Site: brandenburg
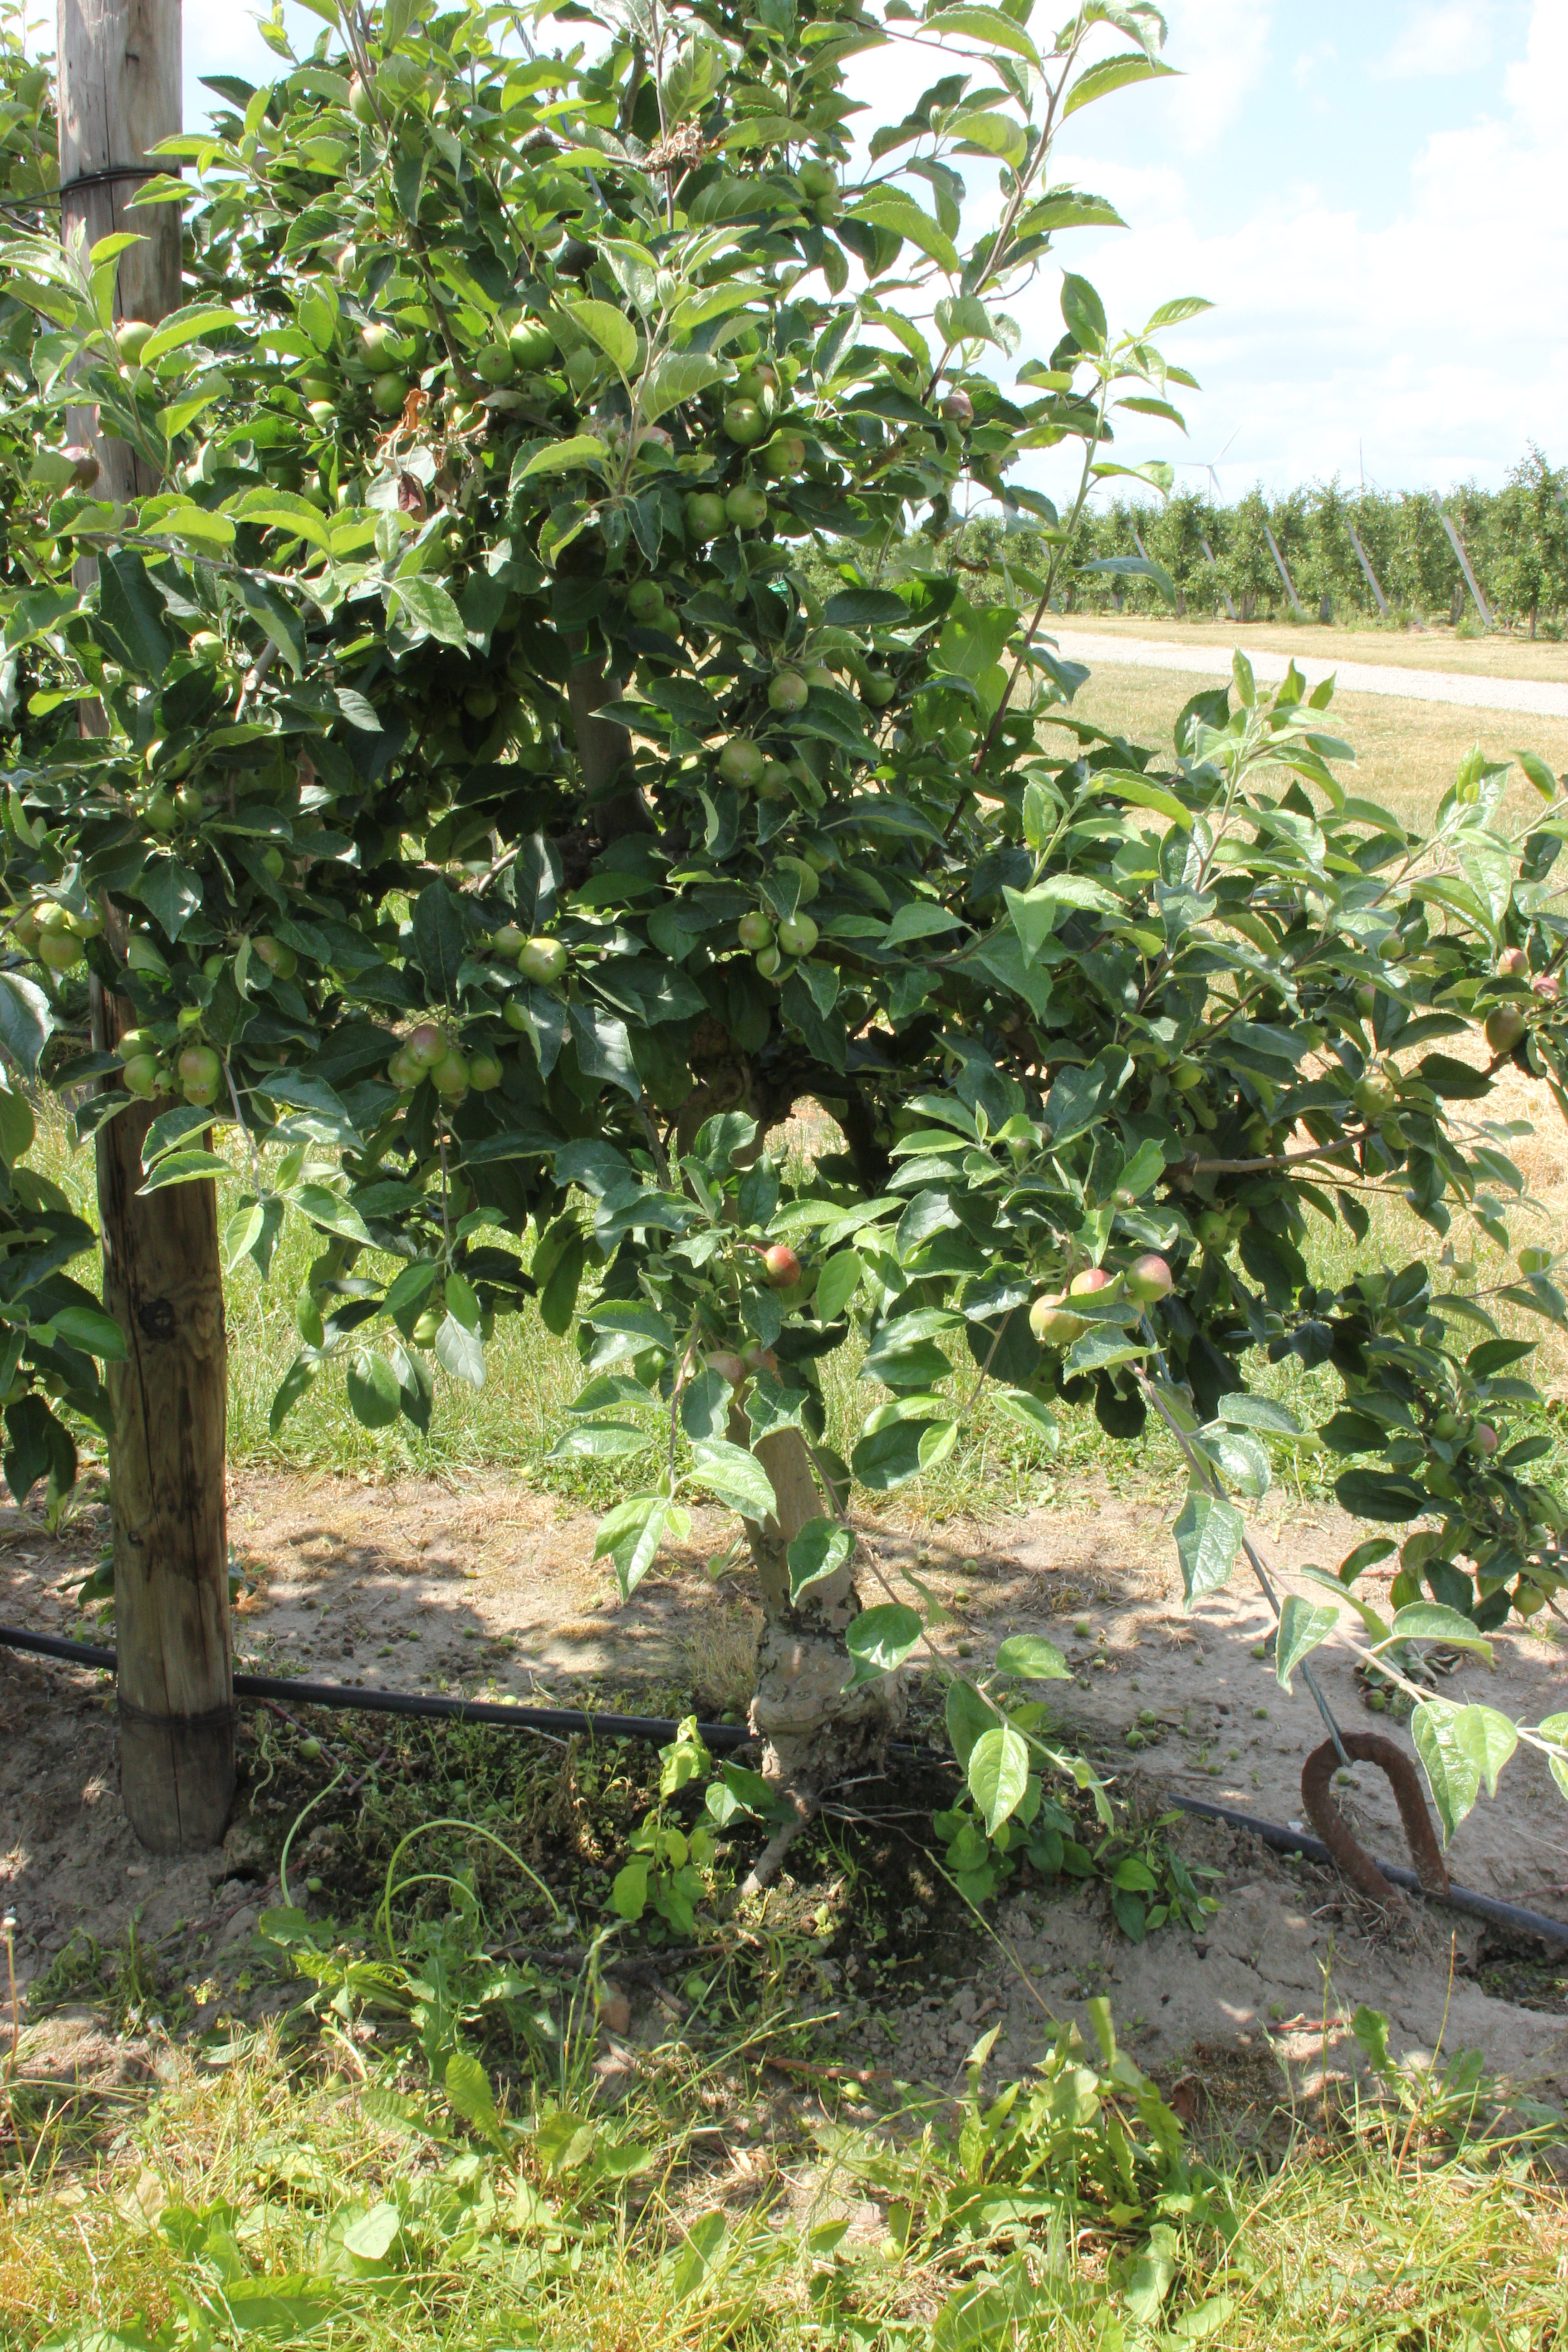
Growth stage (BBCH 73): Development of fruit